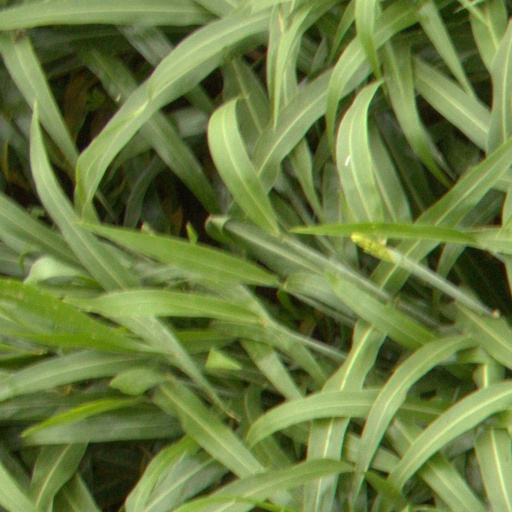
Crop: sorghum